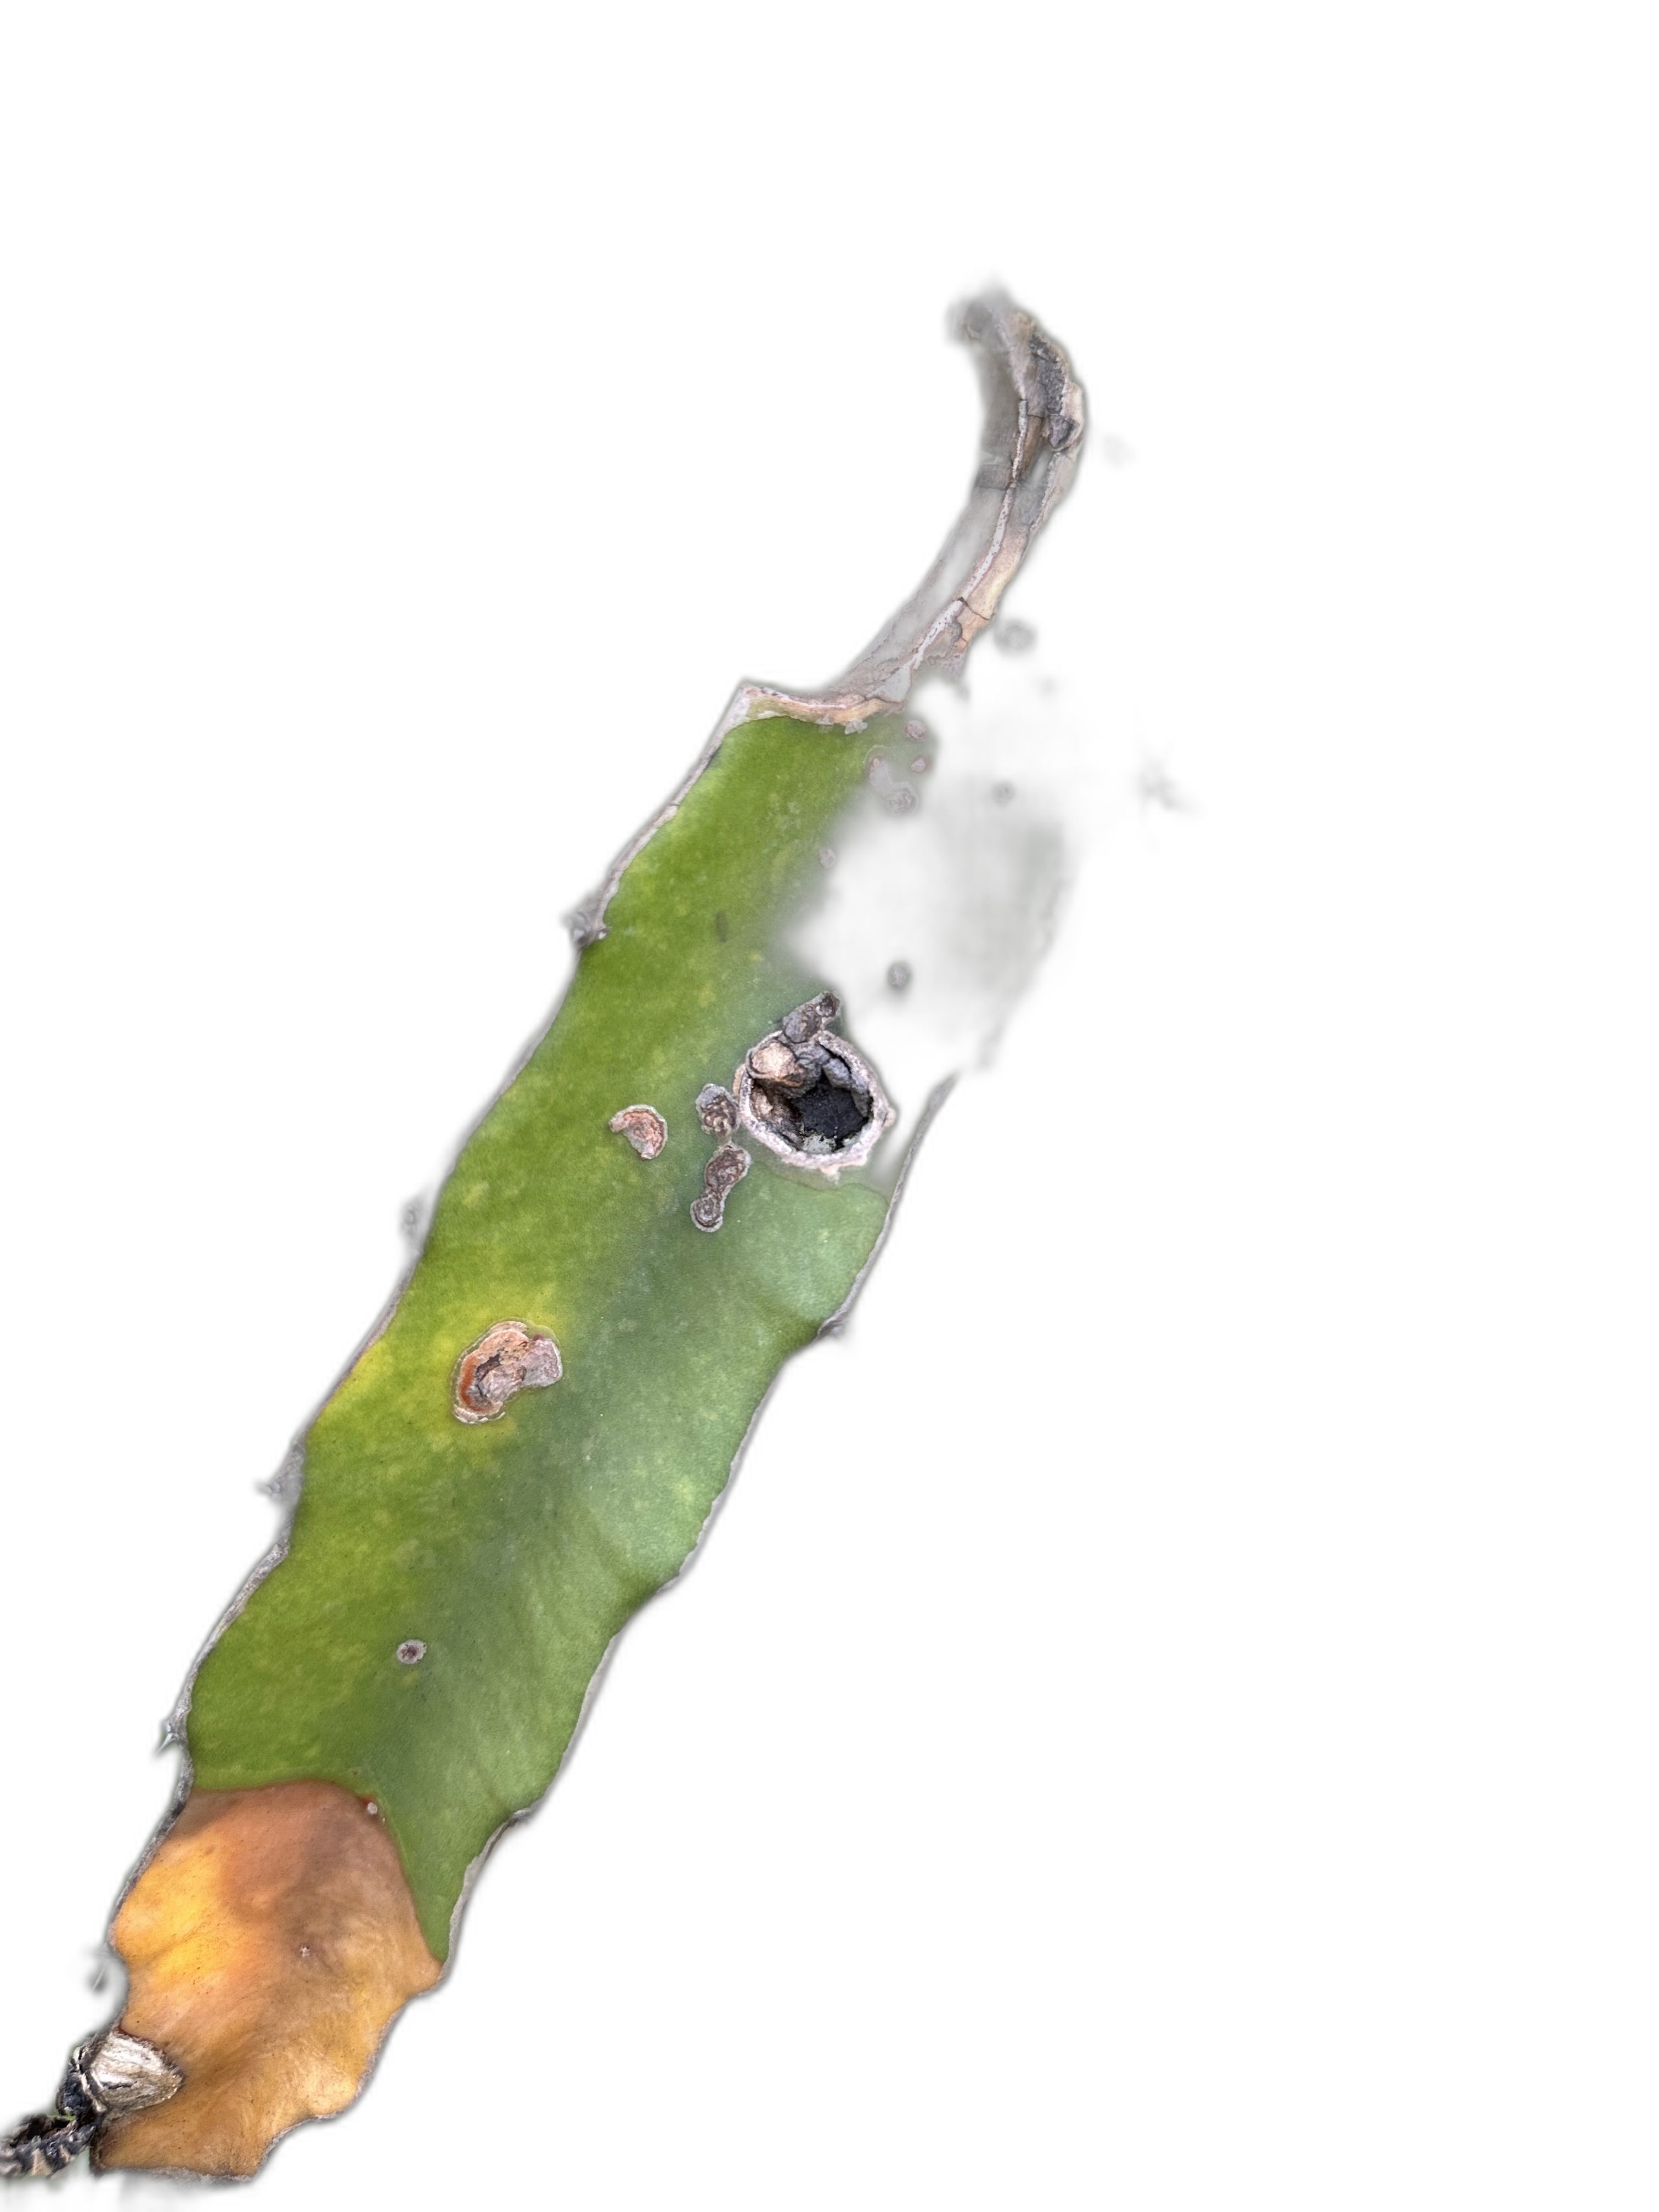
Label: Bad leaf